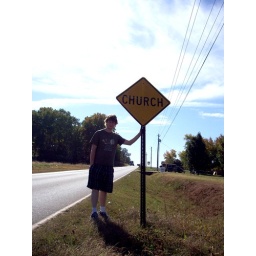
Warning sign for a Church in Alabama, keep your wallet in your car at all times.